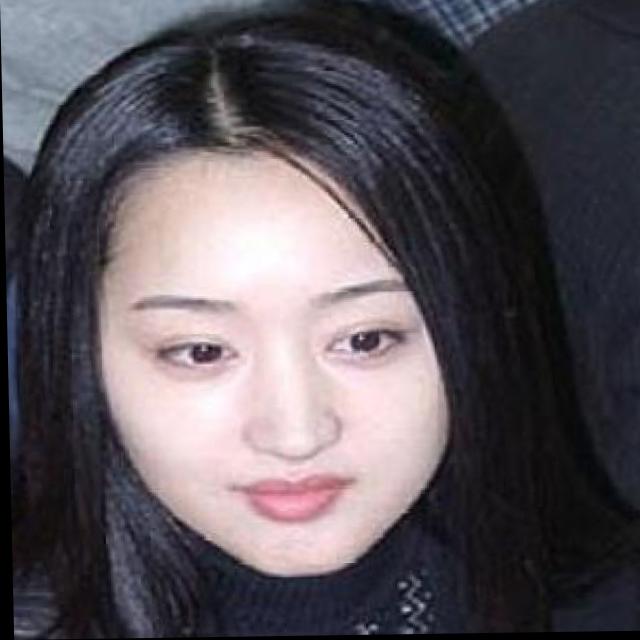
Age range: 21-44